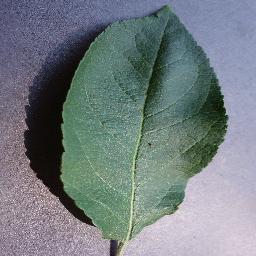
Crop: apple
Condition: healthy